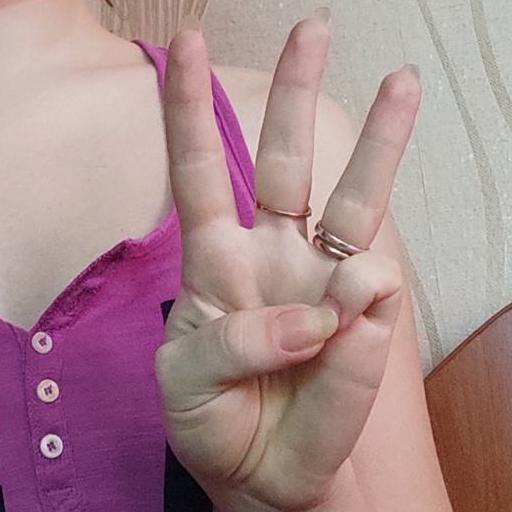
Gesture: three